RAF Mount Farm

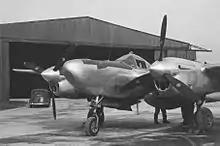
Lockheed F-5 (P-38) of the 7th Recon Group.

Ace RAF reconnaissance pilot Adrian Warburton, attached to the USAAF reconnaissance operations at Mount Farm, and under the command of Elliott Roosevelt, took off from here on April 12, 1944, in an F-5B Lightning for a reconnaissance flight to Schweinfurt, on which he was shot down and killed by flak.